Royal Hospital for Sick Children, Edinburgh

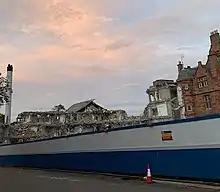
Site Demolition 2021

The hospital, which opened at 7 Lauriston Lane in 1860, was the first dedicated children's hospital in Scotland. It received a royal charter in 1863, when it moved to the Meadowside House. The conversion of the house into a hospital was carried out by the architect David Macgibbon. In 1890 an outbreak of typhoid forced a temporary removal to Plewlands House, Morningside, and Meadowside House was subsequently sold.